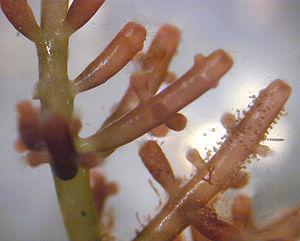
Les Eurhodophytina sont une sous-division des Rhodophyta, selon certaines classifications.
L'ordre des Ceramiales est un ordre d'algues rouges de la sous-classe des Rhodymeniophycidae, dans la classe des Florideophyceae.
La famille des Rhodomelaceae est une famille d'algues rouges de l'ordre des Ceramiales.